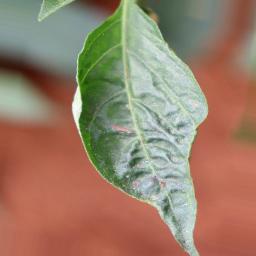
Label: mites_and_trips